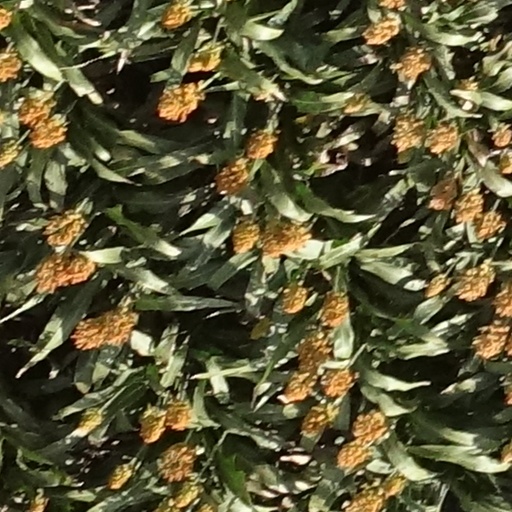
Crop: sorghum